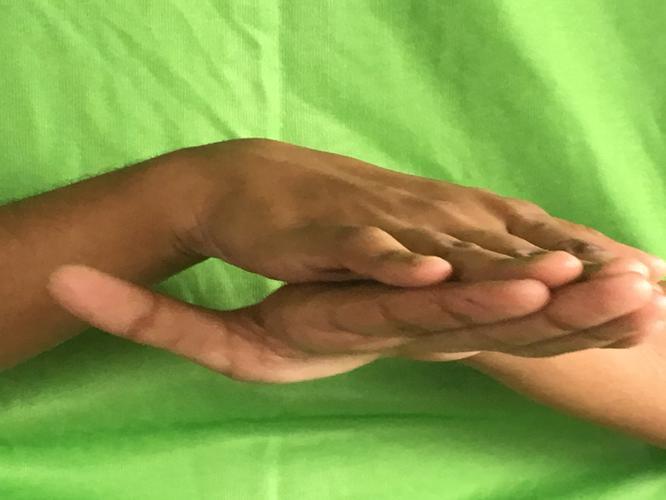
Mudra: Matsya
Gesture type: double_hand